Cheonsang Yeolcha Bunyajido

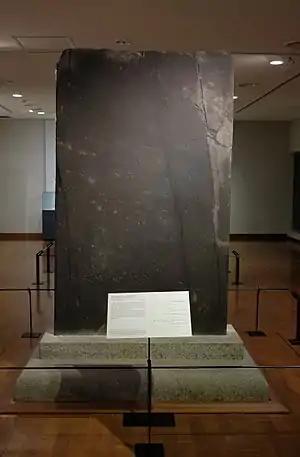
Original engraved stone in King Taejo's era, National Palace Museum Of Korea

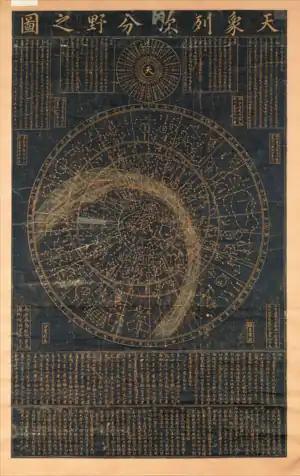
Printed version based on copy-engraved version at King Sukjong era

Cheonsang Yeolcha Bunyajido is a fourteenth-century Korean star map, copies of which were spread nationwide in the Joseon Dynasty. The name is sometimes translated as the "chart of the constellations and the regions they govern."